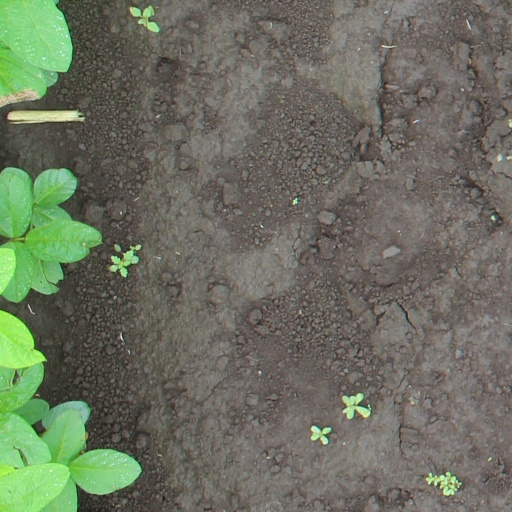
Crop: soybean